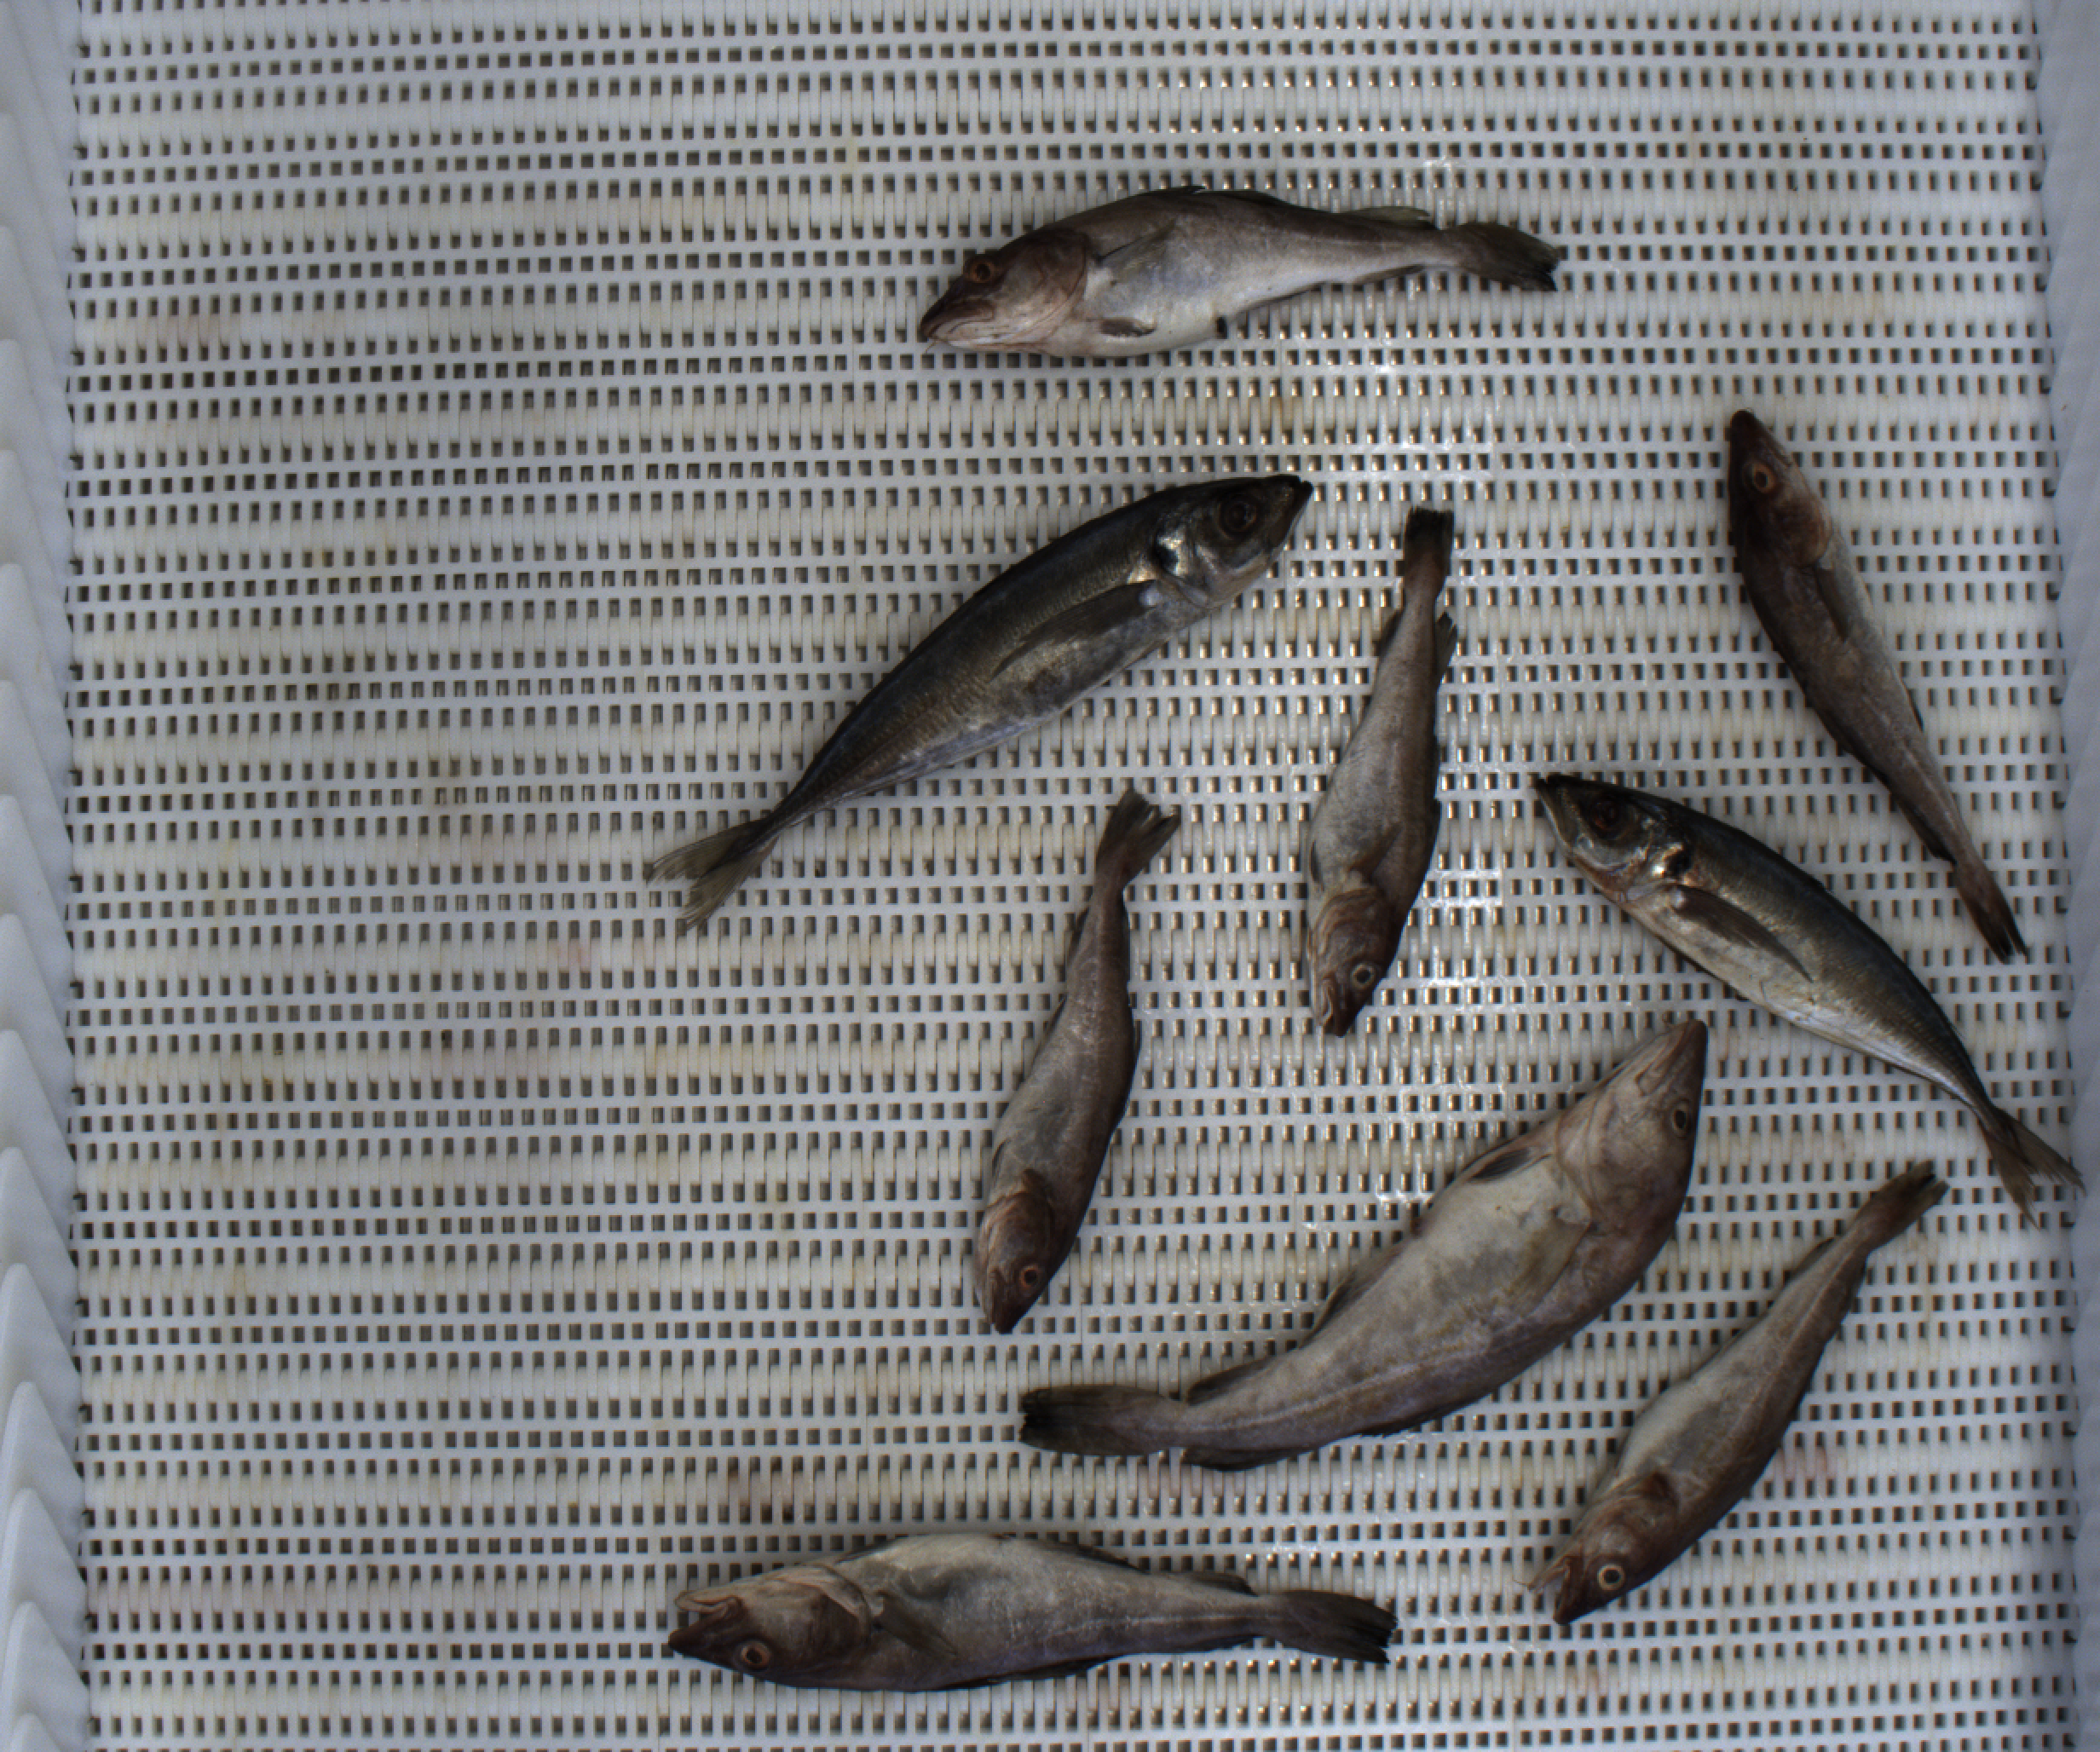
Total fish: 9
Cod: 7
Haddock: 0
Whiting: 0
Hake: 0
Horse mackerel: 2
Saithe: 0
Other: 0